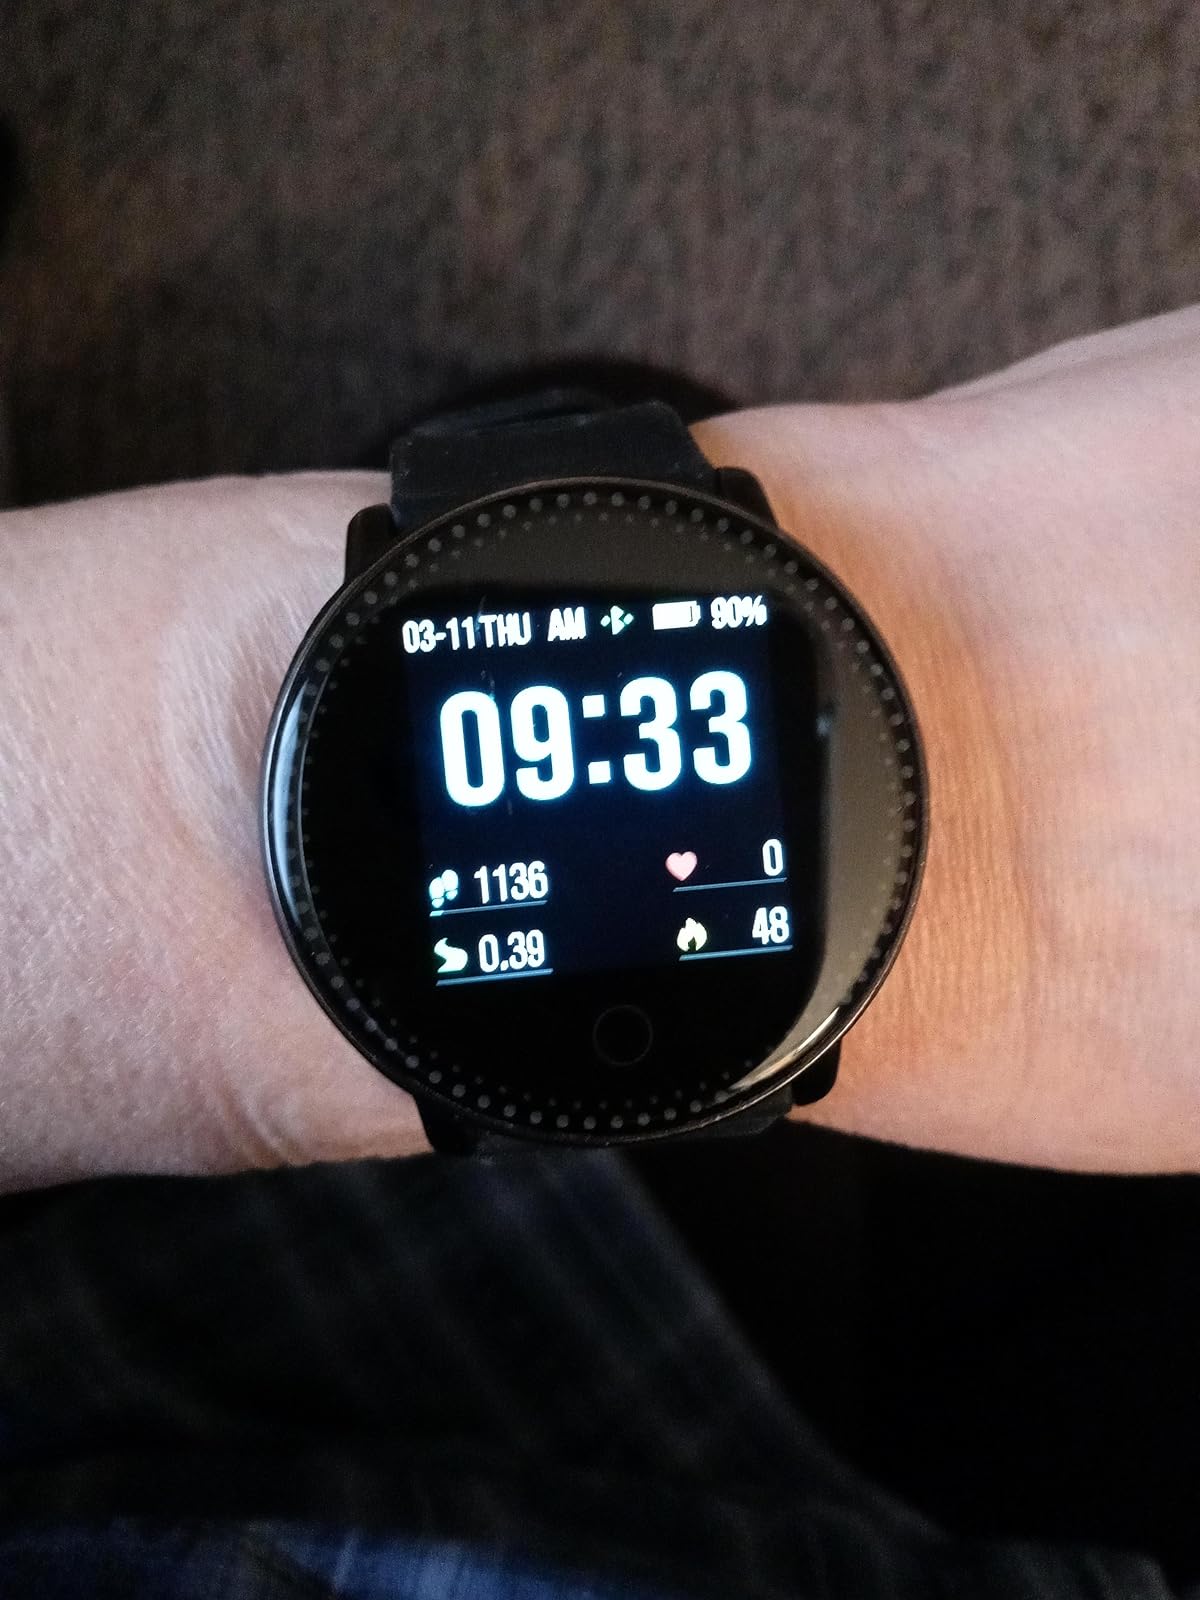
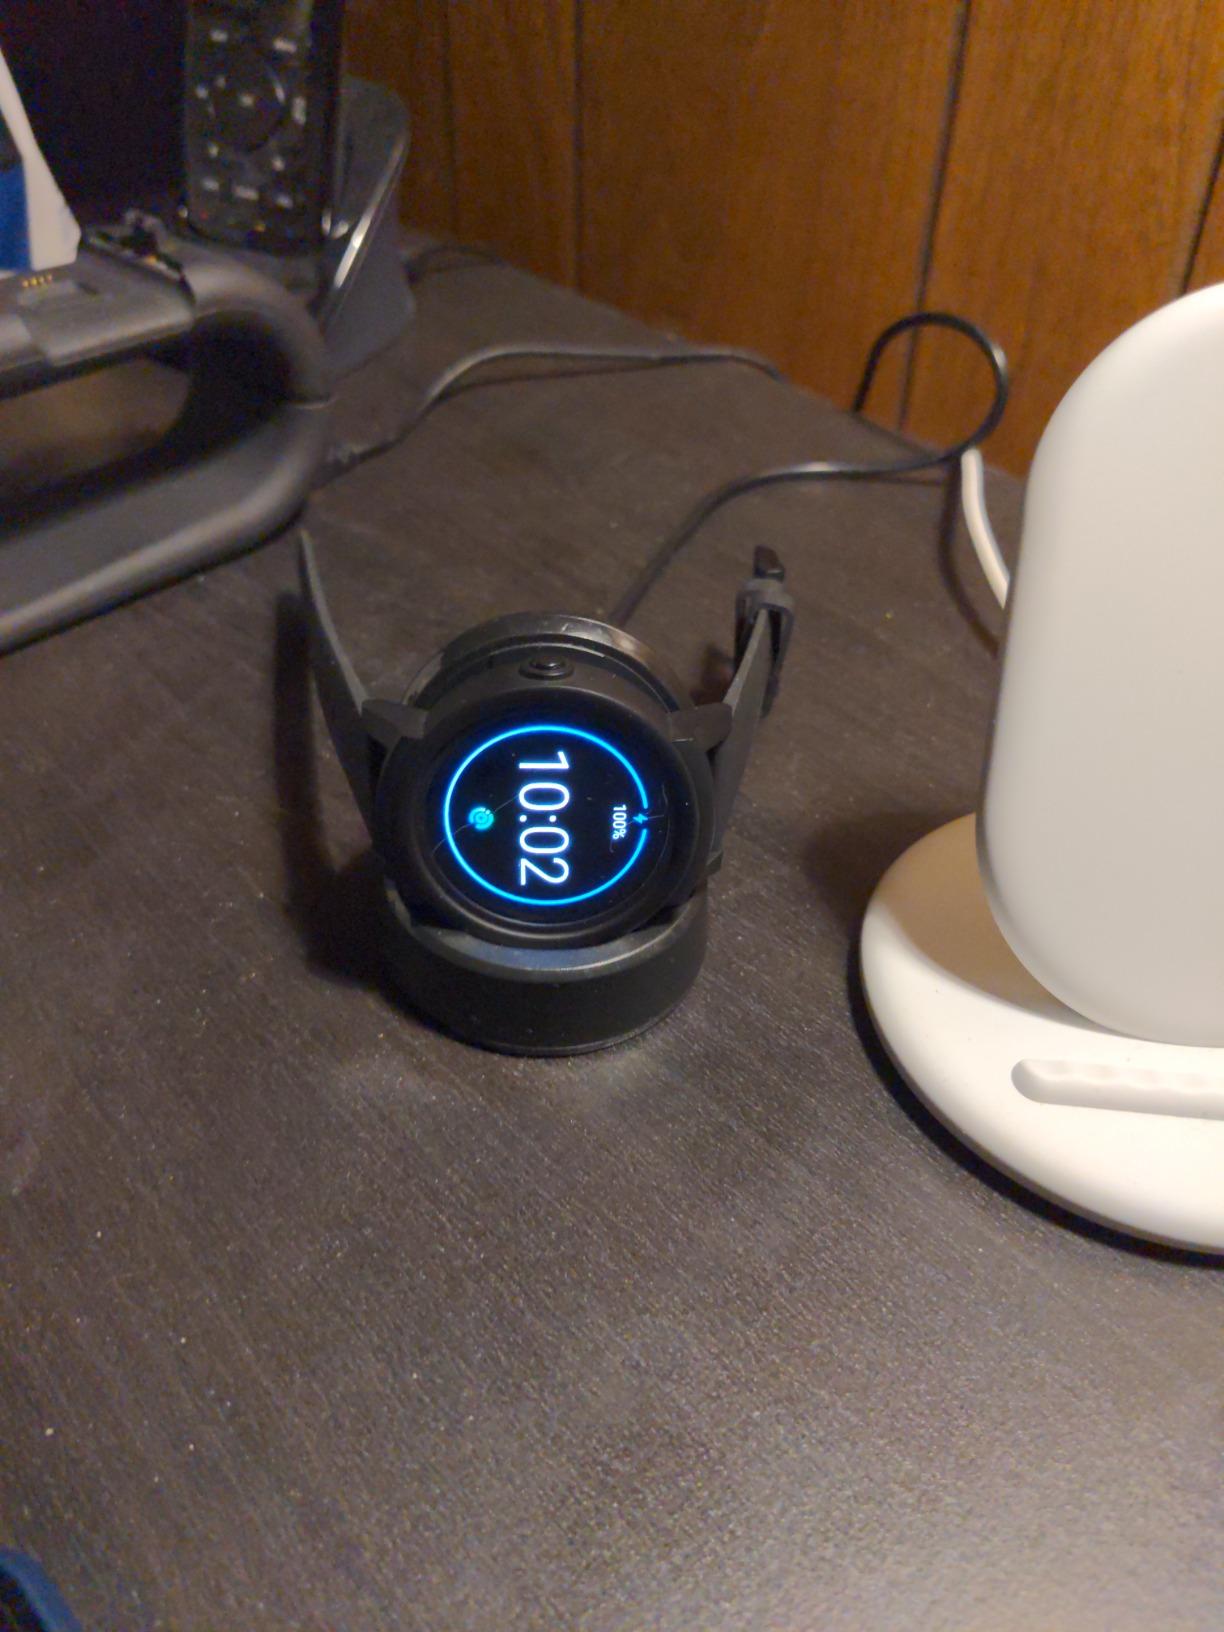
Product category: smartwatch
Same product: no